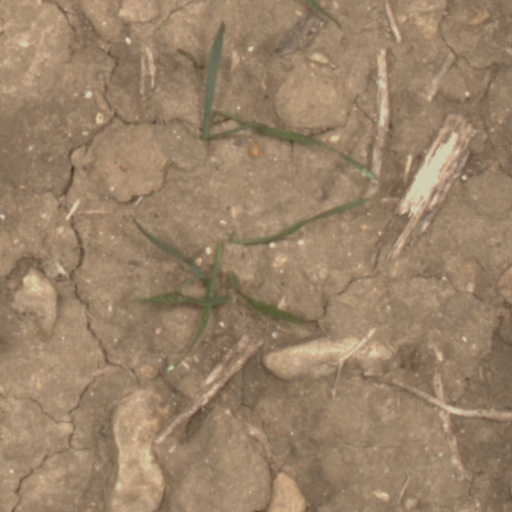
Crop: wheat